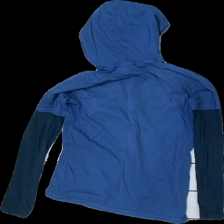
View: back
Type: Hoodie
Category: Ladies
Brand: Kappahl
Colors: Blue
Material: 100% Cotton
Pattern: Other
Cut: Regular
Size: 170
Stains: Minor
Damage: stain
Damage location: bottom left
Price range: 50-100
Recommended usage: Reuse
Description: blue top with hood and print